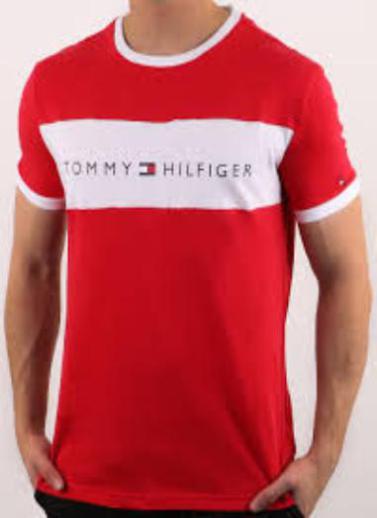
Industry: Clothes